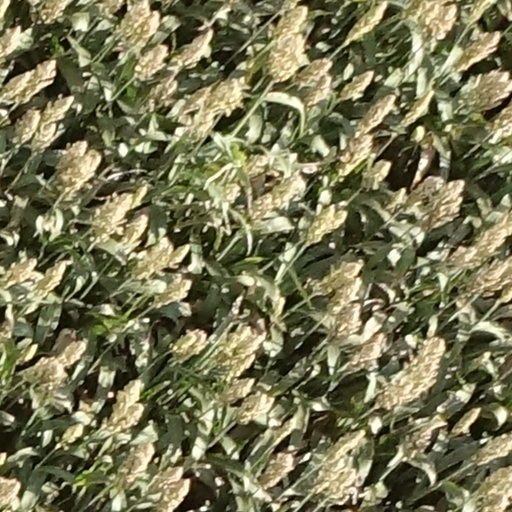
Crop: sorghum